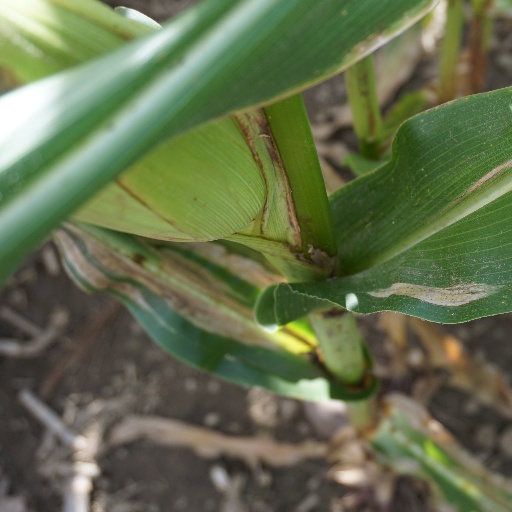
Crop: maize; corn